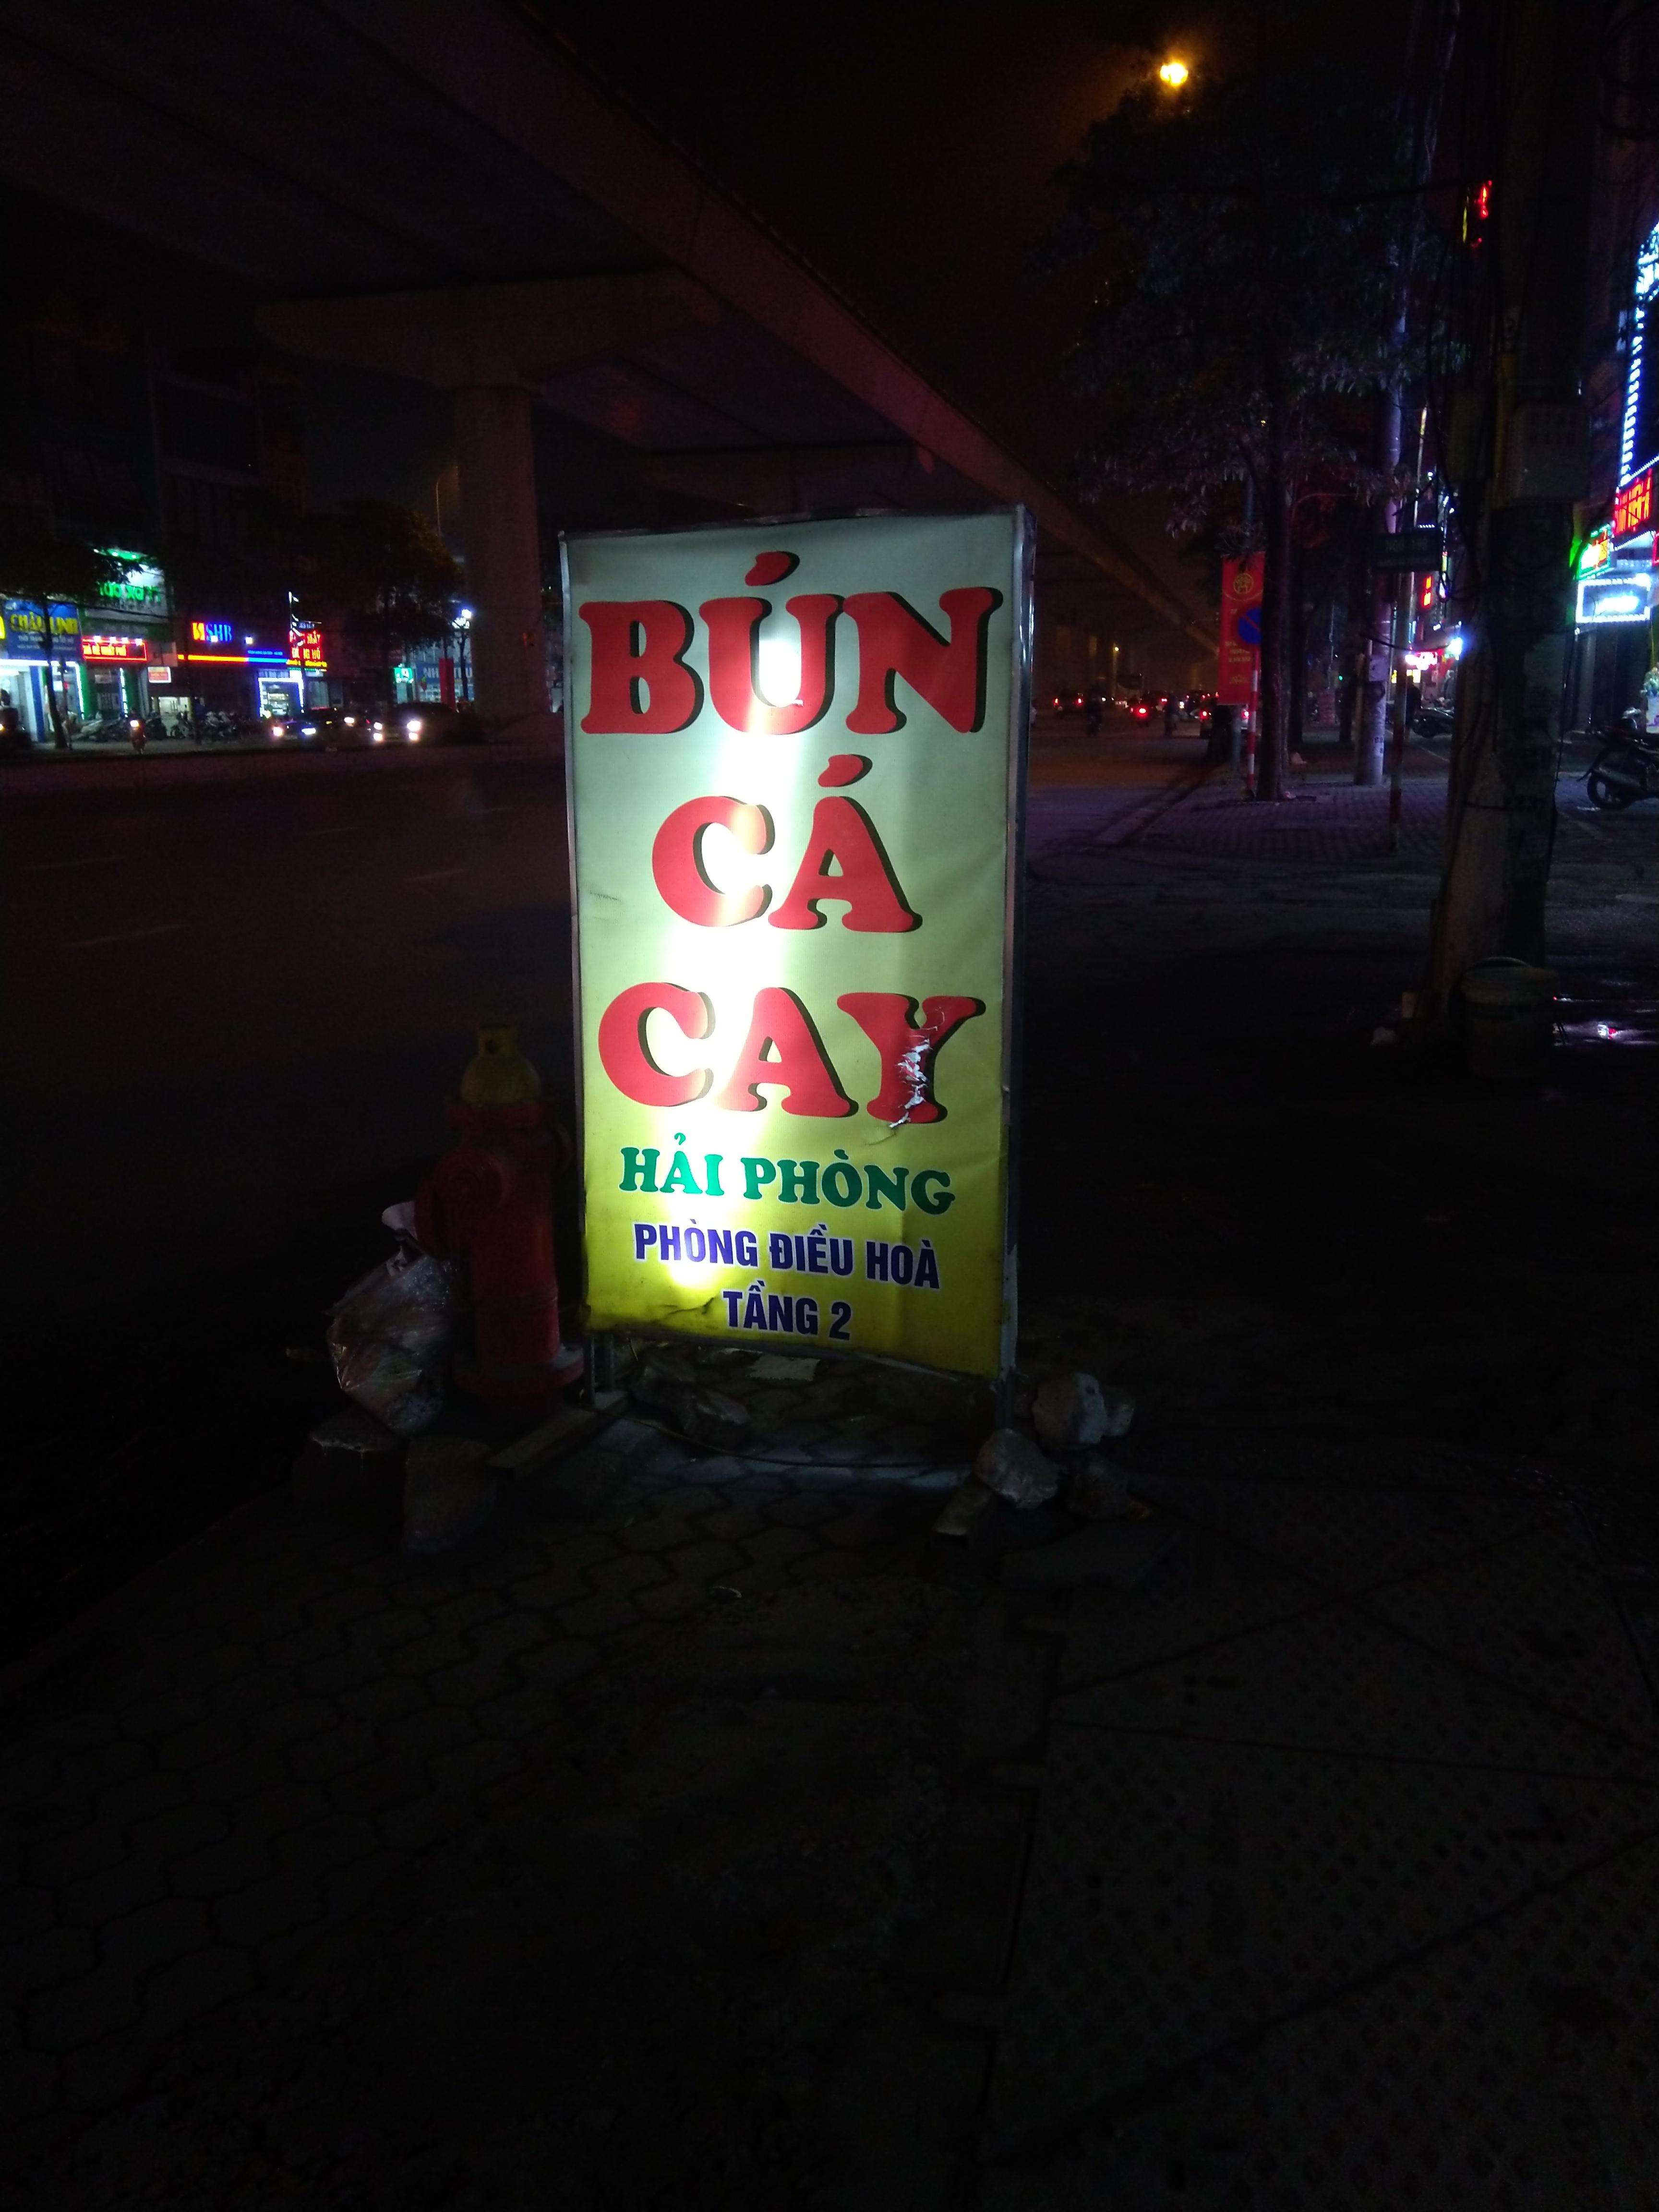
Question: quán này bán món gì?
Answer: quán này bán món bún cá cay